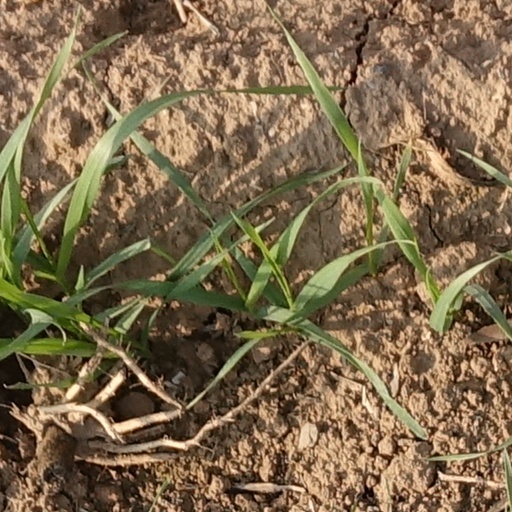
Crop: wheat